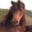
Label: horse